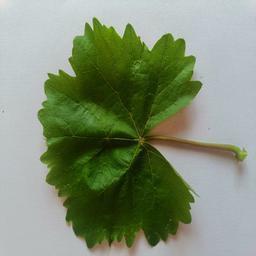
Label: Healthy Leaves